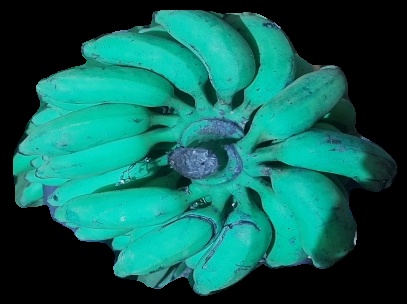
Variety: elakki-bale
Grade: grade3